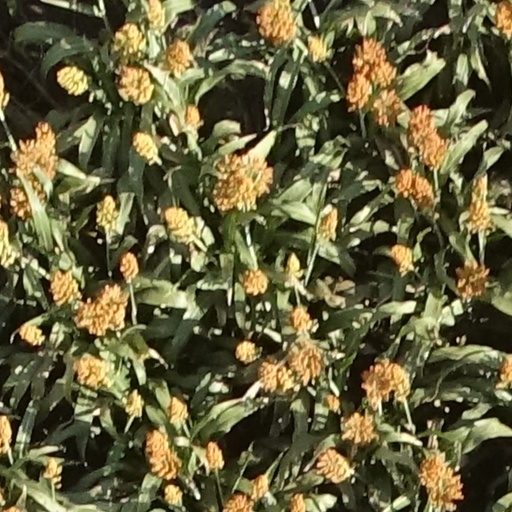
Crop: sorghum